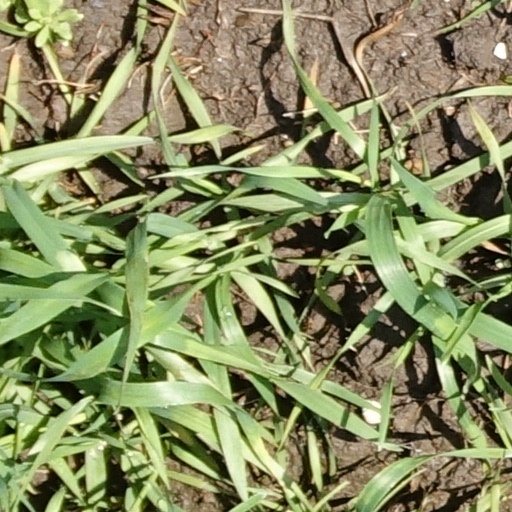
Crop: wheat